Tiger Stripes (film)

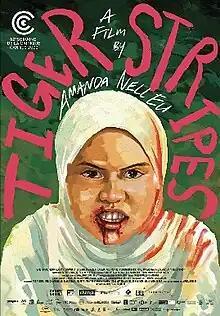
Promotional release poster

Tiger Stripes is a 2023 Malay-language body horror film written and directed by Amanda Nell Eu in her directorial debut, starring Zafreen Zarizai, Deena Ezral and Piqa with Shaheizy Sam, June Lojong, Khairunazwan Rodz and Fatimah Abu Bakar in supporting roles. The film's plot follows an 11-year-old Zaffan whose body begins to undergo unsettling changes upon hitting puberty.